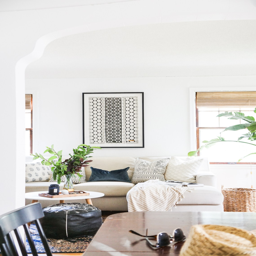
apply the concept of mindful design to your home through beautiful handmade home decor .